Sverre Hassel

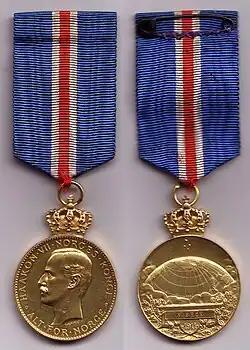
South Pole Medal

Along with Helmer Hanssen, Hassel was picked as an expert dog driver to take part in Roald Amundsen's South Pole expedition 1910–1912. On 14 December 1911, Hassel together with Amundsen, Helmer Hanssen, Olav Bjaaland and Oscar Wisting were the first to reach the South Pole. For his participation in the expedition, he was awarded the South Pole Medal ("Sydpolsmedaljen"), the Royal Norwegian award instituted by King Haakon VII in 1912 to reward participants in Roald Amundsen's South Pole expedition.